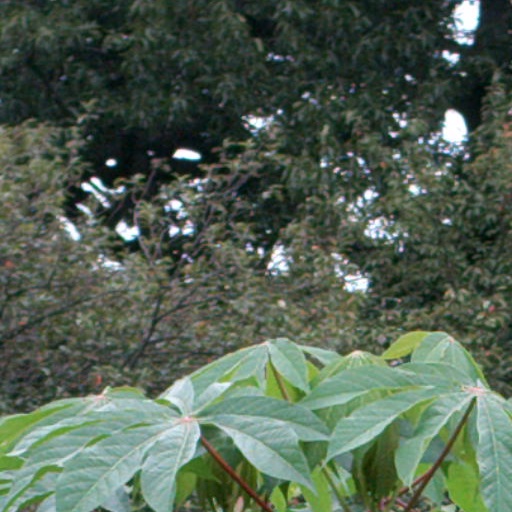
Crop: cassava